Sarah Elliott (cricketer)

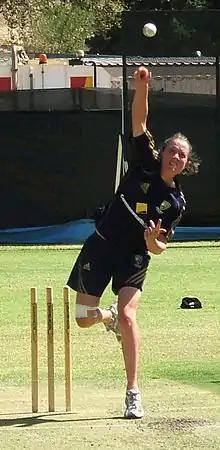
Elliott bowling in the Adelaide Oval nets.

Edwards had a consistent season with the bat in 2007–08, scoring 214 runs at 30.57, playing in all of Victoria's eight matches. Her state won only three of their match and did not make the final. Edwards' best score was an unbeaten 44 in a seven-wicket loss to New South Wales. She also began bowling with regularity for the first time, delivering 23 overs and conceding 91 runs without taking a wicket, an economy rate of 3.95. In two T20 matches for Victoria, Edwards scored 55 not out and took 2/7 from two overs and two catches in a 102-run win over Queensland. She then made 20 in a nine-wicket defeat to South Australia. Just before the start of the Australia's international campaign, she hit an unbeaten 50 and took two catches in a nine-wicket win over the touring England,